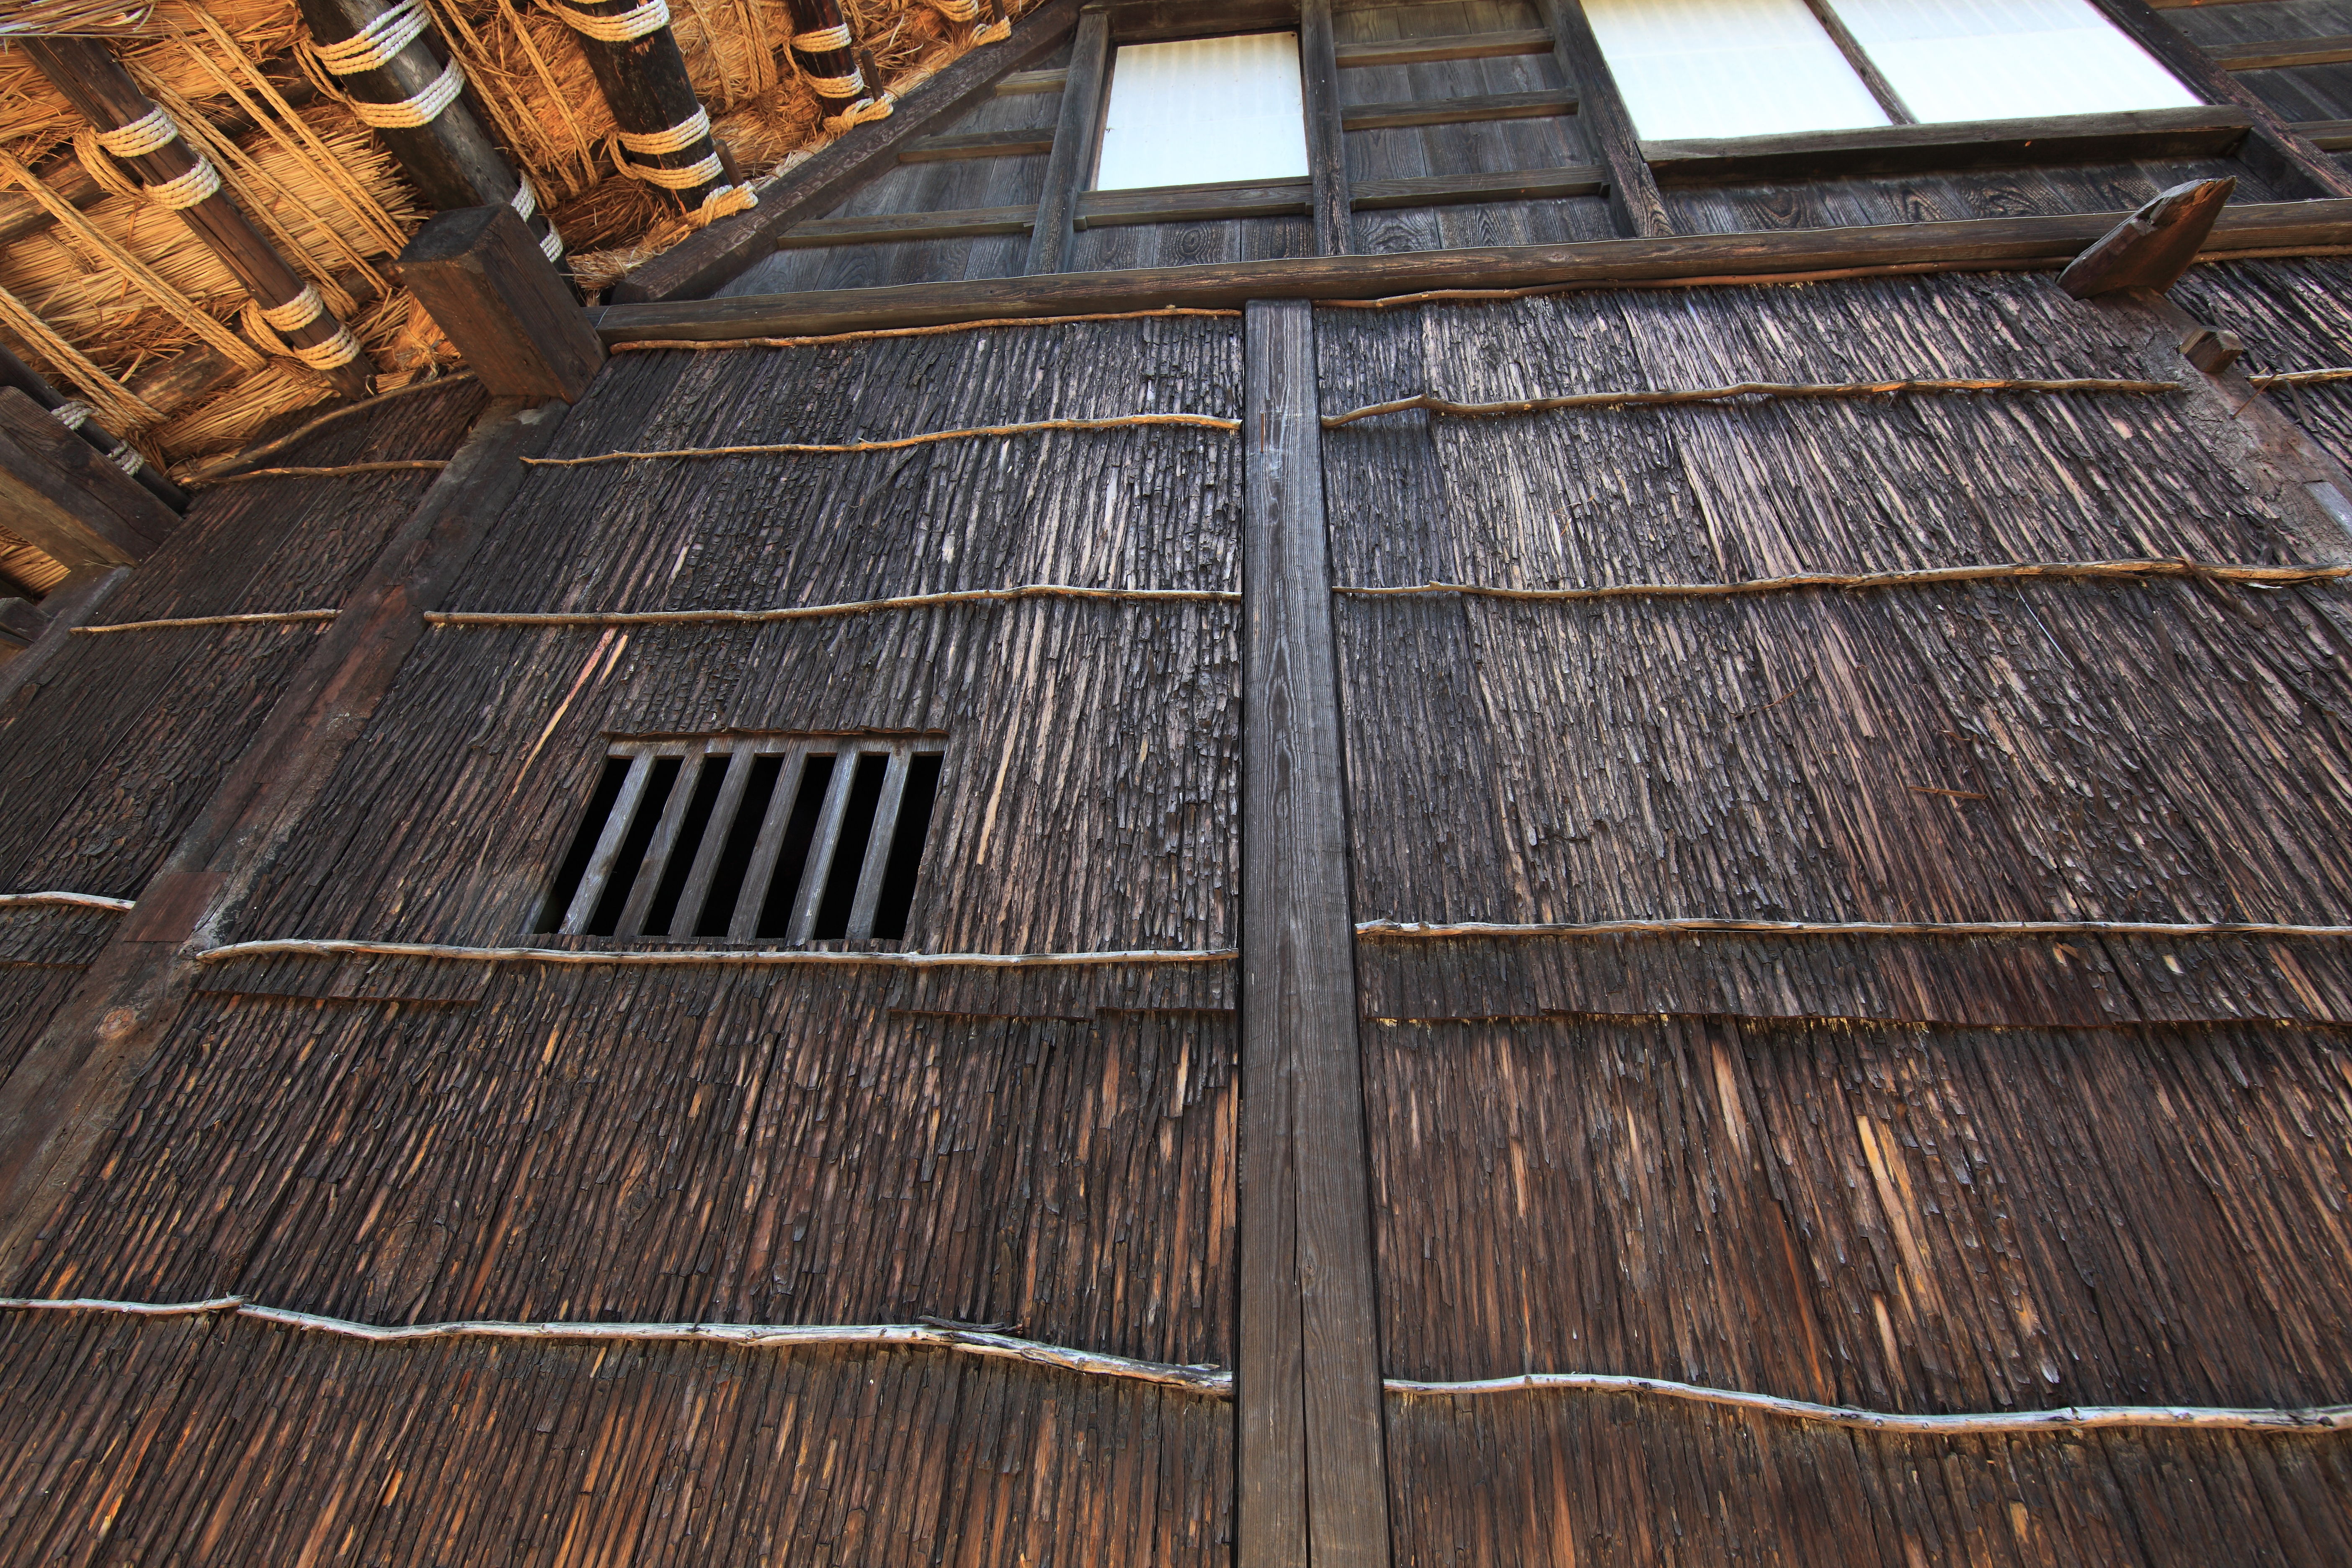
deck, wood, house, floor, roof, home, high, ancient, residence, tile, exterior, cool image, design, japanese, hardwood, 5d, style, hires, brickwork, i, markii, traditional, hi, res, resolution, canonef14mmf28liiusm, flooring, wood flooring, outdoor structure, laminate flooring, wood stain